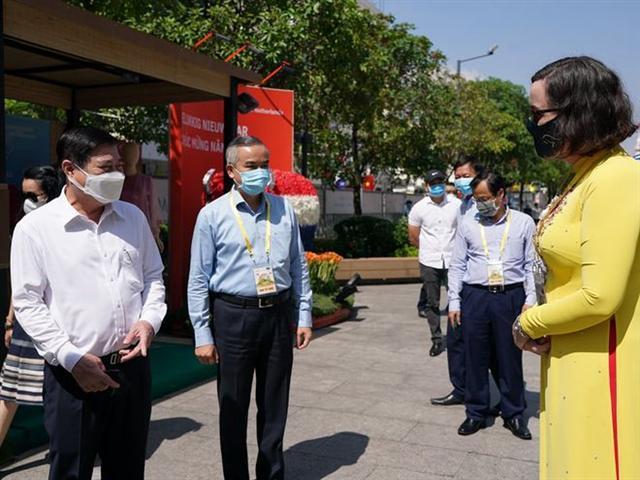
có một nhóm người đang đứng trò chuyện cùng với nhau